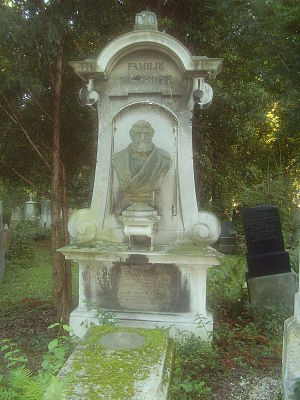
Theodor von Bischoff
Theodor von Bischoffs familiegravsted.
Theodor Ludwig Wilhelm von Bischoff, var en tysk anatom, embryolog og fysiolog.